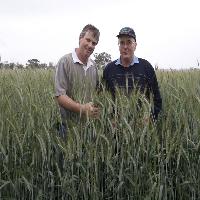
Weather: cloudy or overcast